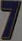
Number: 7